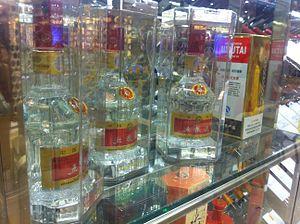
Wuliangye est le premier producteur chinois de boissons alcoolisées.